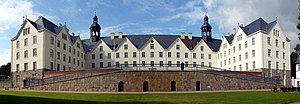
Plön Slot / 2000'erne / Panorama
Plön Slot, facade mod syd i september 2012.
Plön Slot er et slot fra 1630'erne, der ligger i byen Plön i den tyske delstat Slesvig-Holsten. Slottet er et af Slesvig-Holstens største bevarede slotsanlæg og et bygningsminde under Denkmalschutz. Siden 2002 har slottet været i privat eje og anvendes bl.a. som uddannelsessted for optikere.